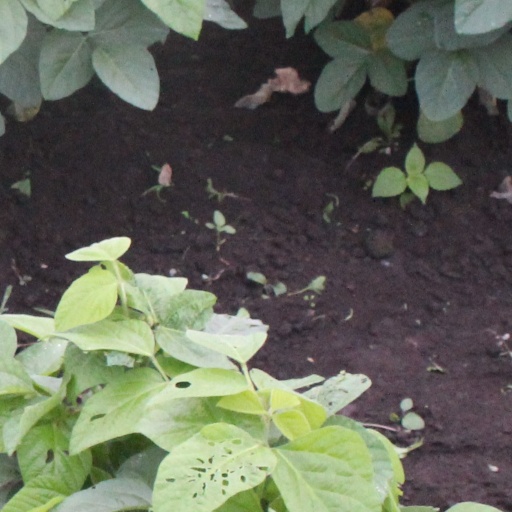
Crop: soybean